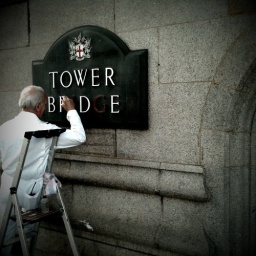
IPhone 3GS photo of someone painting the sign on tower bridge, London. Processed in camerabag app.